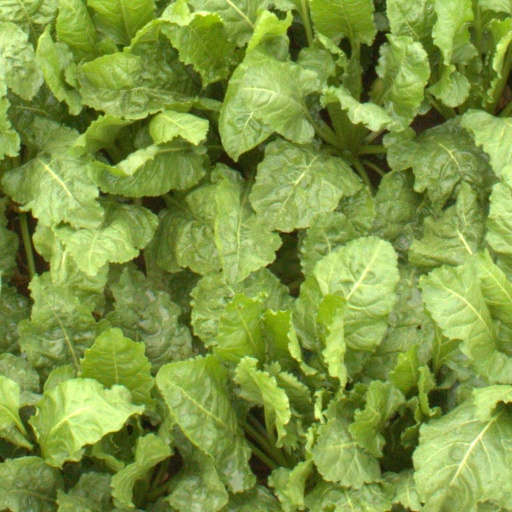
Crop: sugar beet